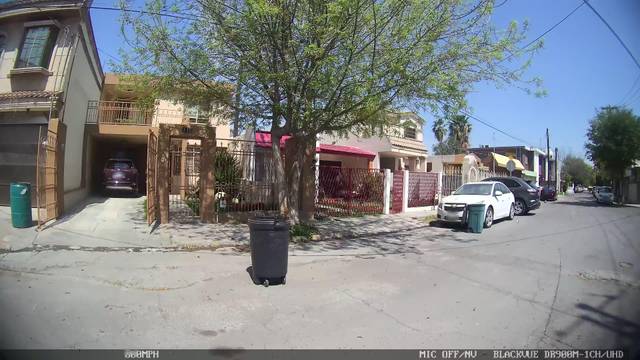
Region: Mexico
Coordinates: 25.686, -100.254